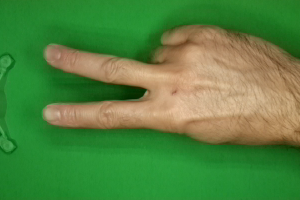
Label: scissors